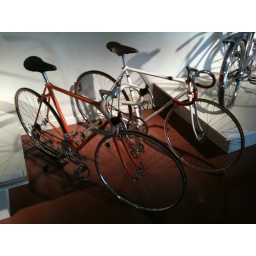
The orange bike was ridden by George Mount. The white track bike is by &amp;quot;Dick Power&amp;quot; (no joke).